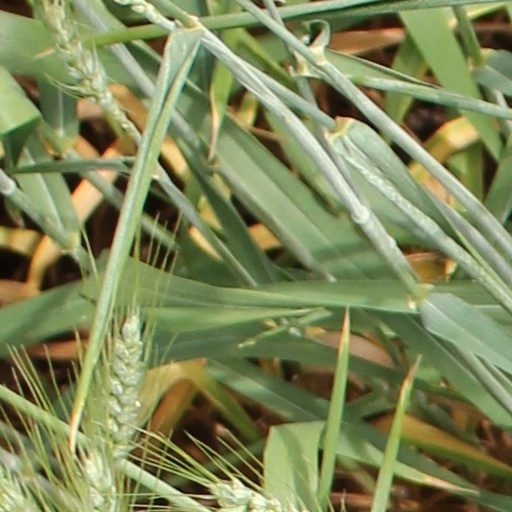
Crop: wheat